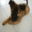
Label: dog